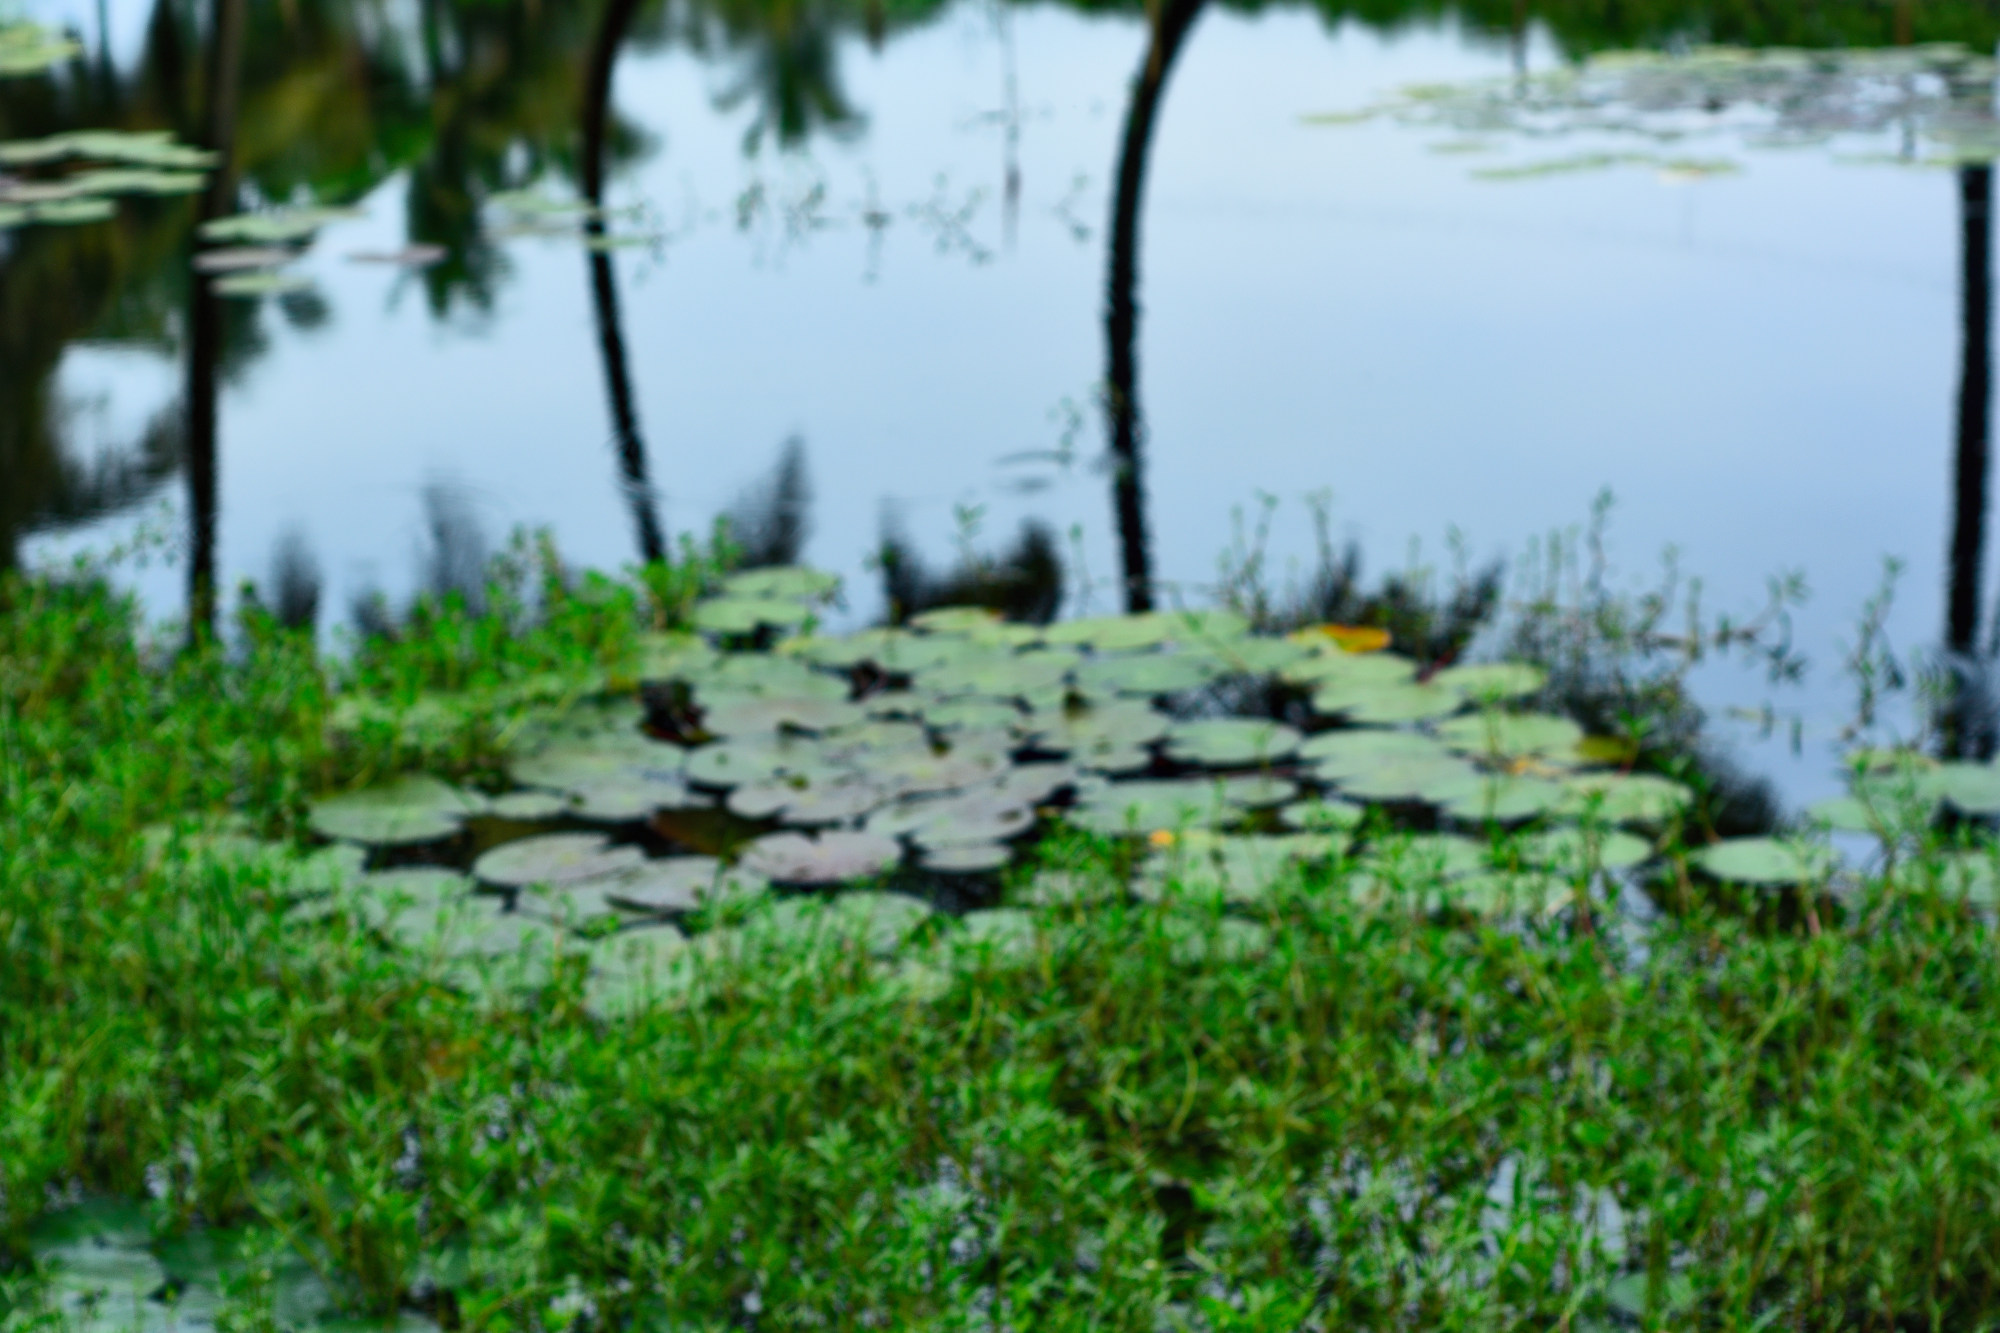
Pink Water Lily & Water Hyacinth — Khurushkul Pond, Bangladesh
Pink water lily (Nymphaea) flowers blooming amid dense water hyacinth (Eichhornia crassipes) coverage in a freshwater pond near Khurushkul, Cox's Bazar, Bangladesh. Photographed during the June 2026 monsoon season, with post-rain water droplets visible on the lily pads. Part of a 100-image GPS-tagged survey of the same pond.
Location: Khurushkul, Chattogram, Bangladesh
Captured: 2026-06-19T10:31:39+06:00